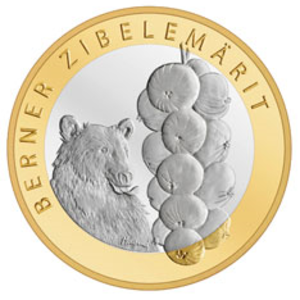
Les pièces de monnaie commémoratives suisses désignent des pièces de monnaie frappées en Suisse. Elles sont libellées en francs suisses, mais ne doivent pas être confondues avec les pièces de circulation. Bien qu'elles aient cours légal, elles sont rarement utilisées pour les paiements courants, leur valeur d'achat et d'échange dépassant généralement leur valeur faciale. Comme telles, elles sont plutôt réservées aux collectionneurs.